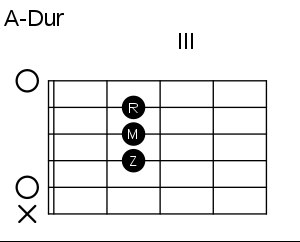
Guitarteknik / Guitargreb / Grebene for enkle akkorder
A-Dur (åben)
En guitarteknik er som navnet antyder en teknik man kan anvende på en guitar. Teknikkerne på en guitar bruges eksempelvis til at krydre eller variere det man spiller.